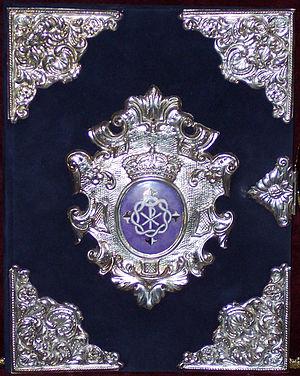
Le livre de règles contient les normes qui régissent une fraternité catholique.